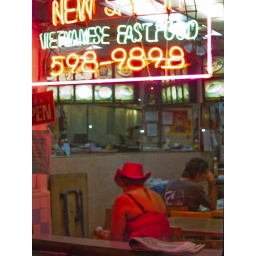
Woman in pink cowboy hat in a restaurant